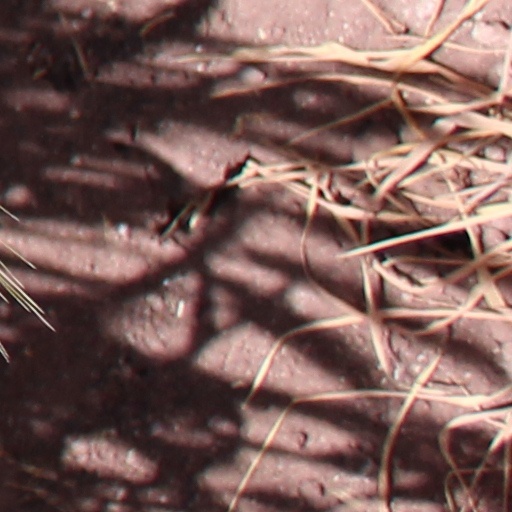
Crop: wheat